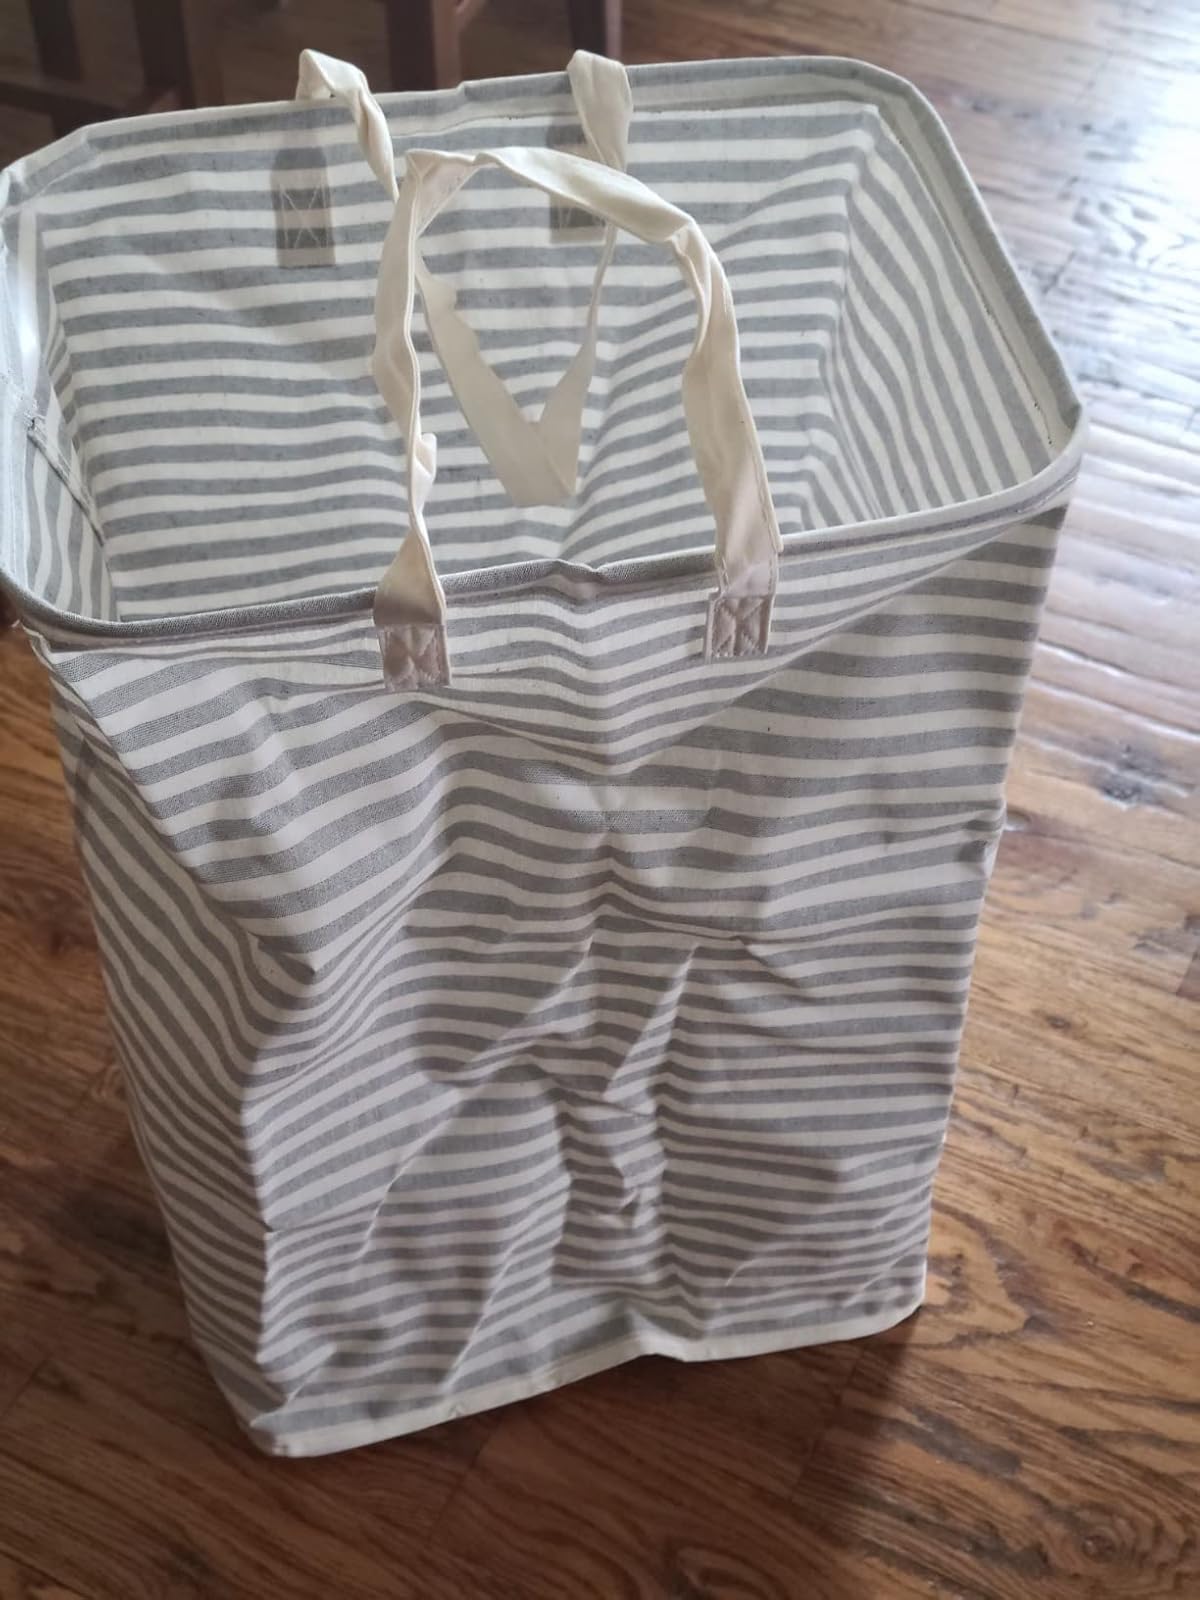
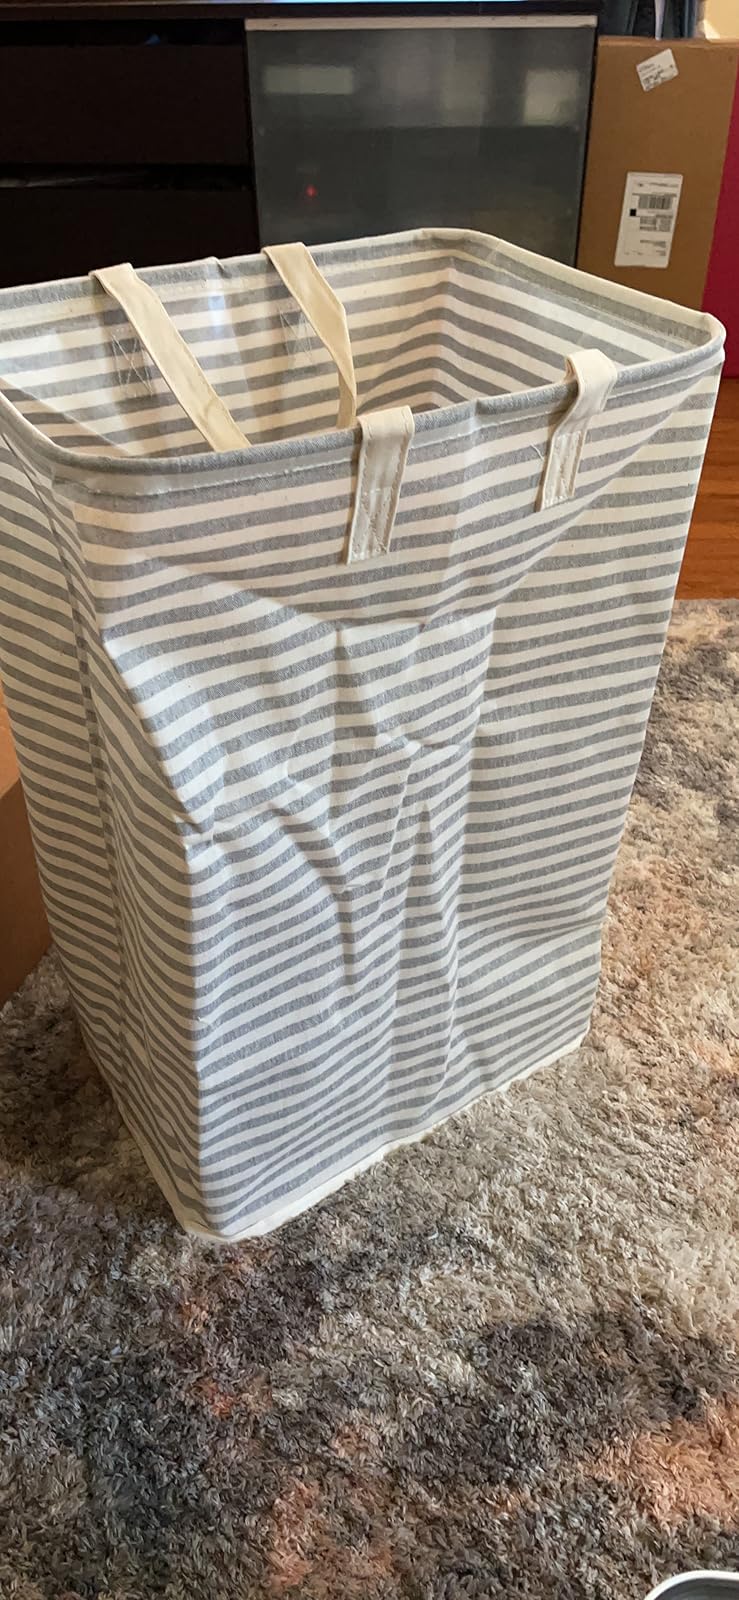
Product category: items_hamper
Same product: yes